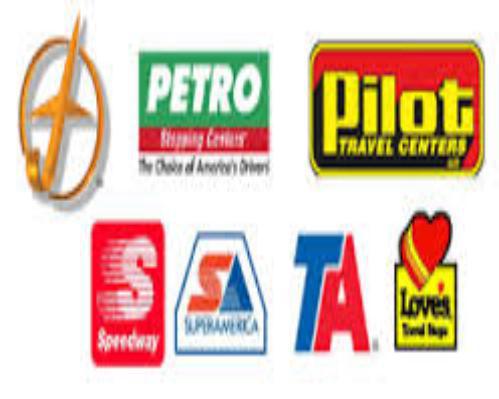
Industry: Transportation